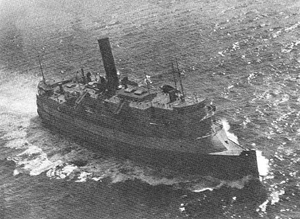
Exodus 1947 est un bateau qui transporta en 1947 des Juifs vers la Palestine mandataire, connu pour avoir été l'acteur d'un événement marquant de l'alya d'après-guerre.
La Baltimore Steam Packet Company, aussi appelée Old Bay Line, est une compagnie maritime américaine en service de 1840 à 1962, qui fournissait un service de nuit avec des navires à vapeur sur la baie de Chesapeake, notamment entre Baltimore, et Norfolk. Le terme « packet », qui désignait les navires qui transportaient le courrier en accord avec le gouvernement, prend un sens nouveau au XIXᵉ siècle et désigne une compagnie maritime fournissant un service régulier entre deux villes ou plus. À l'époque où cette compagnie cesse ses opérations en 1962, après 122 ans d'existence, elle est la dernière compagnie maritime fournissant un transport de passagers de nuit aux États-Unis.